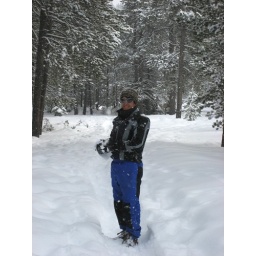
hike near donner lake where the bird and murphy families ate the dead winter 1847